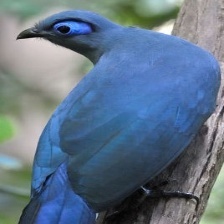
Species: BLUE COAU
Scientific name: COUA CAERULEA